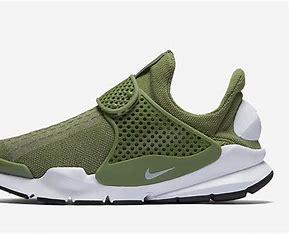
Brand: Nike
Model: Sock Dart